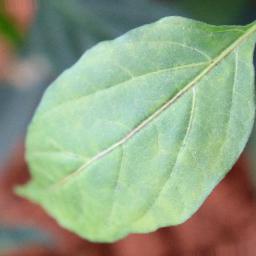
Label: healthy